Saudade

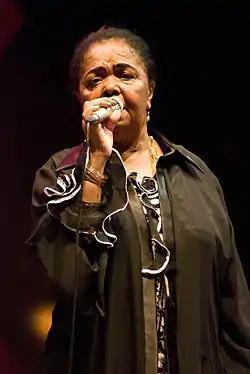
Cape Verdean singer Cesária Évora had her biggest hit singing about "saudade"

"Saudade" is similar but not equal to nostalgia, a word that also exists in Portuguese.